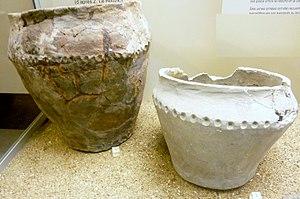
Deux vases trouvés à Carnac
Le musée de préhistoire ou musée archéologique James Miln, Zacharie Le Rouzic, créé en 1881 à la suite du legs de James Miln, est un musée monothématique de la ville de Carnac, dans le département du Morbihan et la région Bretagne. Il porte aussi le nom de l'archéologue Zacharie Le Rouzic.
Cet article recense les sites mégalithiques du Morbihan, en France.
Le tumulus de Kerlescan est un tumulus de Carnac, dans le Morbihan en France.